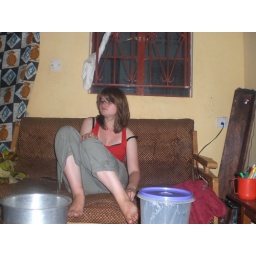
sitting in our living room on our very much broken sofa